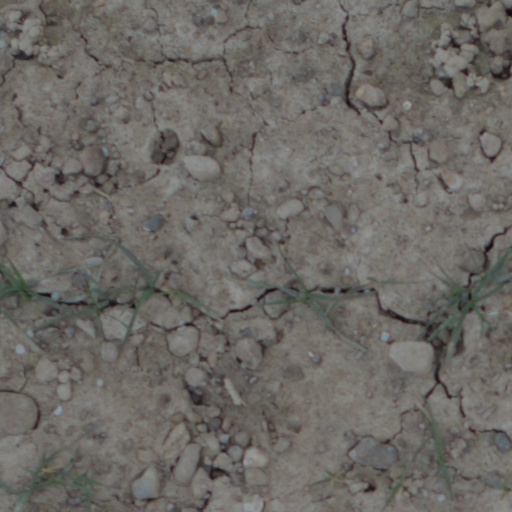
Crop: wheat